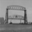
Label: bridge